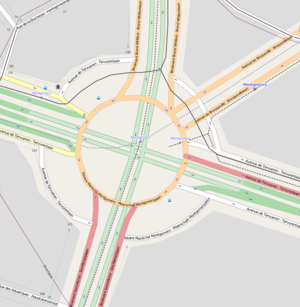
Le square Maréchal Montgomery est un rond-point majeur de la région Bruxelloise à Woluwe-Saint-Pierre, souvent appelé rond-point Montgomery. Il est nommé en l’honneur du maréchal Bernard Montgomery. Le rond-point est situé à l’intersection de l’avenue de Tervueren, des boulevards Brand Whitlock et Saint-Michel, et de l’avenue de Broqueville. Il donne son nom à la station de métro et prémétro Montgomery. Ce rond point est composé de 8 sorties